Mari Boya

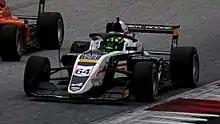
Boya racing in the 2022 Formula Regional European Championship at the Red Bull Ring.

Boya joined ART Grand Prix for the 2022 Formula Regional European Championship alongside Laurens van Hoepen and Gabriele Minì. He scored a second place early on in Imola. However, after the sixth round at the Hungaroring, Boya was replaced by Esteban Masson at ART for unknown reasons. However, he was drafted to replace Michael Belov at MP Motorsport for the remainder of the season. This move would only bring two points in the remaining four rounds, as Boya limped to tenth in the standings.